Porsche 911 (classic)

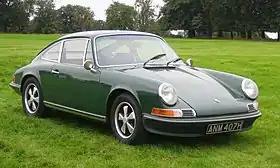
1970 Porsche 911E

The original Porsche 911 (pronounced "nine eleven") is a luxury sports car made by Porsche AG of Stuttgart, Germany. A prototype of the famous, distinctive, and durable design was shown to the public in autumn 1963. Production began in September 1964 and continued through 1989. It was succeeded by a modified version, internally referred to as Porsche 964 but still sold as "Porsche 911", as are current models.